Siege of Tournai (1709)

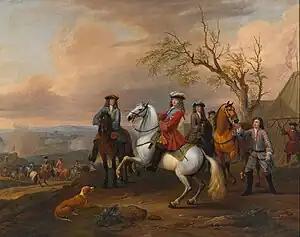
The Duke of Marlborough, allied commander during the siege of Tournai

Marlborough was eager to end the siege as quickly as possible. On the night of 8 to 9 July, the Allies conducted simultaneous attacks on three sections of the fortifications. The first and largest was commanded by Lieutenant-General Lottum, the second by Lieutenant-General Fagel and the third by General Schulenburg. The besieging troops made it to within 200-300 paces of the counterscarp, but heavy rain delayed further work. On 10 July, elements of Lieutenant-General Bettendorf's Allied siege artillery finally reached Tournai. The French sallied out with 500 men, but the Spanish regiment in the vanguard deserted and the remainder of the force returned to the city.